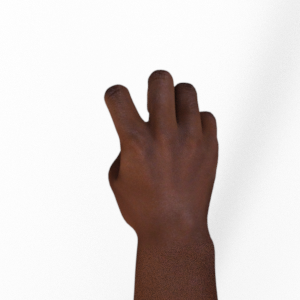
Label: rock